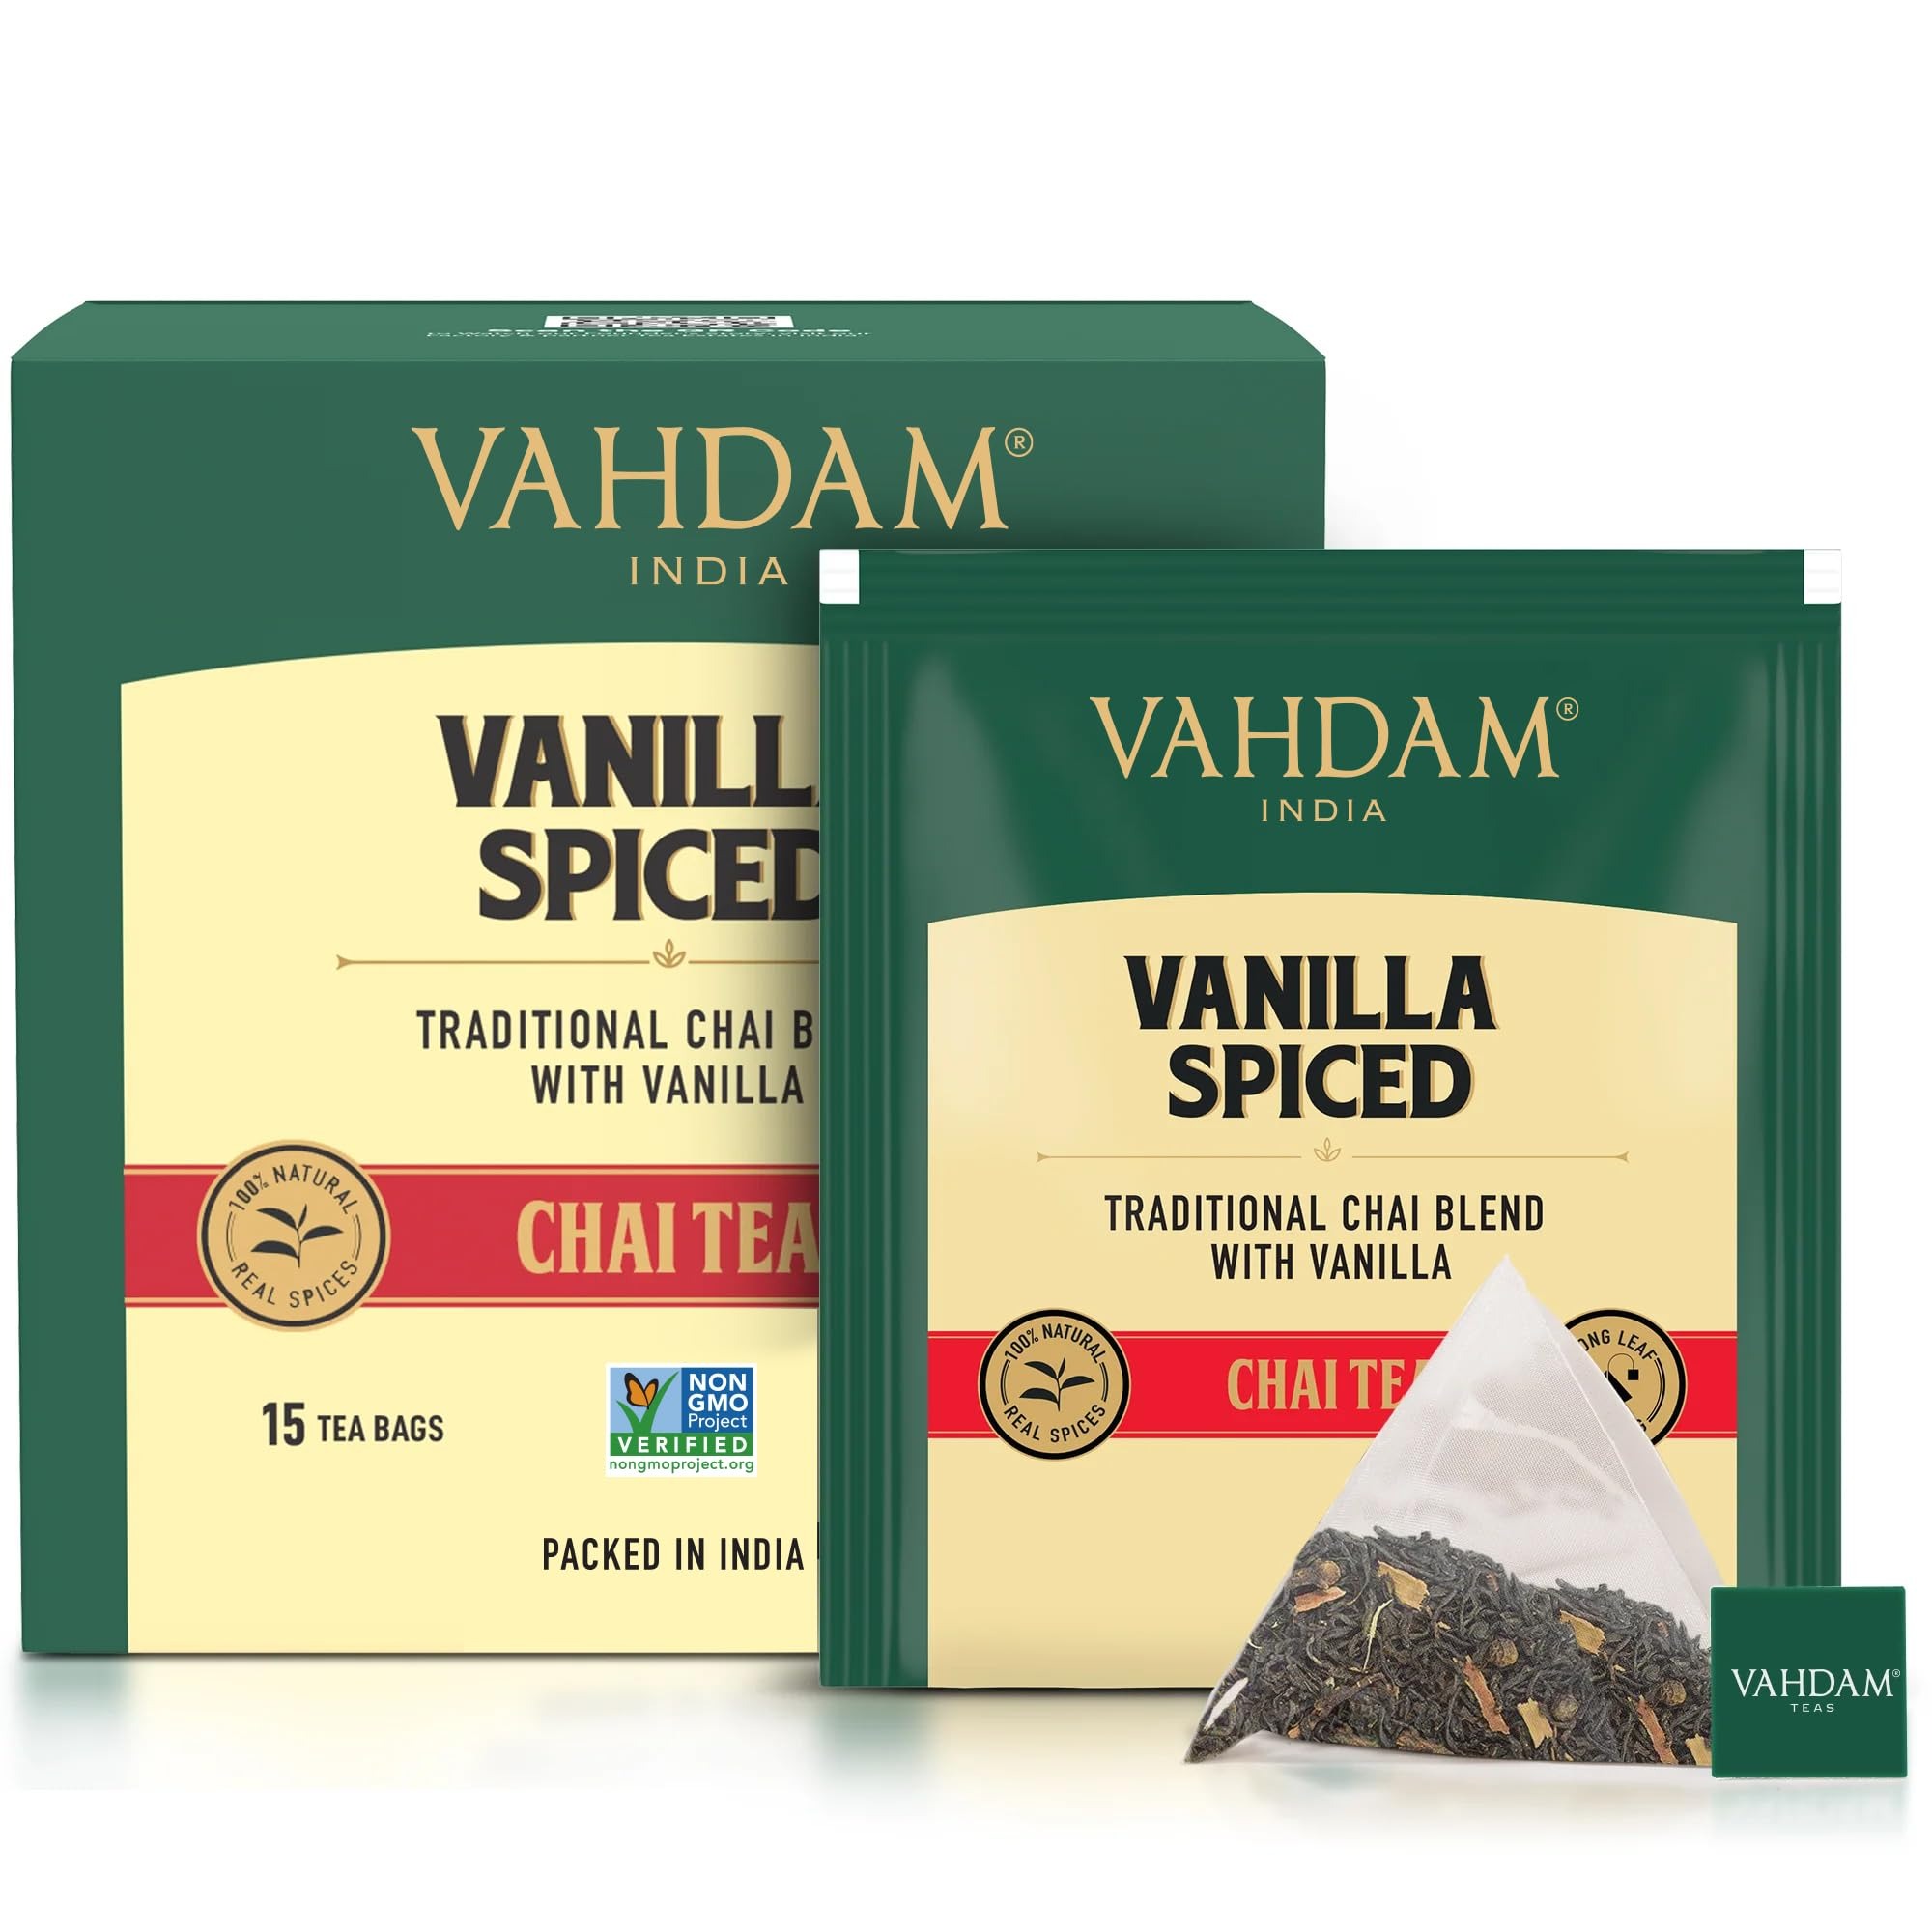
Item Name: VAHDAM, Vanilla Chai Tea Bags (15 Count) High Caffeine, Non GMO, Gluten Free | Individually Wrapped, Full-bodied & Malty | No Artificial Flavor | Blended w/Vanilla, Cappuccino & Exotic Spices
Bullet Point 1: Sourced from India - Vanilla Spiced Chai Tea features rich black tea, cinnamon, and clove sourced directly from Indian farms with no middlemen involved, grown sustainably & free from artificial flavors delivering 100% natural, garden-fresh ingredients for an authentic experience.
Bullet Point 2: Flavorful Vanilla Chai tea - Our tea crafted with rich black tea, Indian spices, and creamy vanilla flavor offers a creamy, spicy & aromatic tea experience. With its high caffeine content, it's perfect for a morning cup of tea.
Bullet Point 3: Full-Flavor Individually-Wrapped Tea Bags - High-quality tea leaves in plant-based biodegradable tea bags, individually wrapped to preserve freshness. The pyramid shape of tea bags allows leaves to unfurl fully, releasing rich flavors for an aromatic tea experience.
Bullet Point 4: A Brand With a Billion Dreams - Feel alive with VAHDAM India’s premium teas. A leading global brand, we ship to over 3 million customers in 130+ countries. Proudly carbon-neutral and plastic-neutral, we invest in environmental sustainability under our home-grown, sustainable label.
Bullet Point 5: Ethical, Direct & Fair-trade - Our supply chain ensures you get the freshest tea while farmers receive fair prices. We reinvest 1% of our revenue into the education of our tea growers' children through our Teach Me initiative, honoring their aspirations and supporting their future.
Value: 15.0
Unit: Count

Price: 25.94